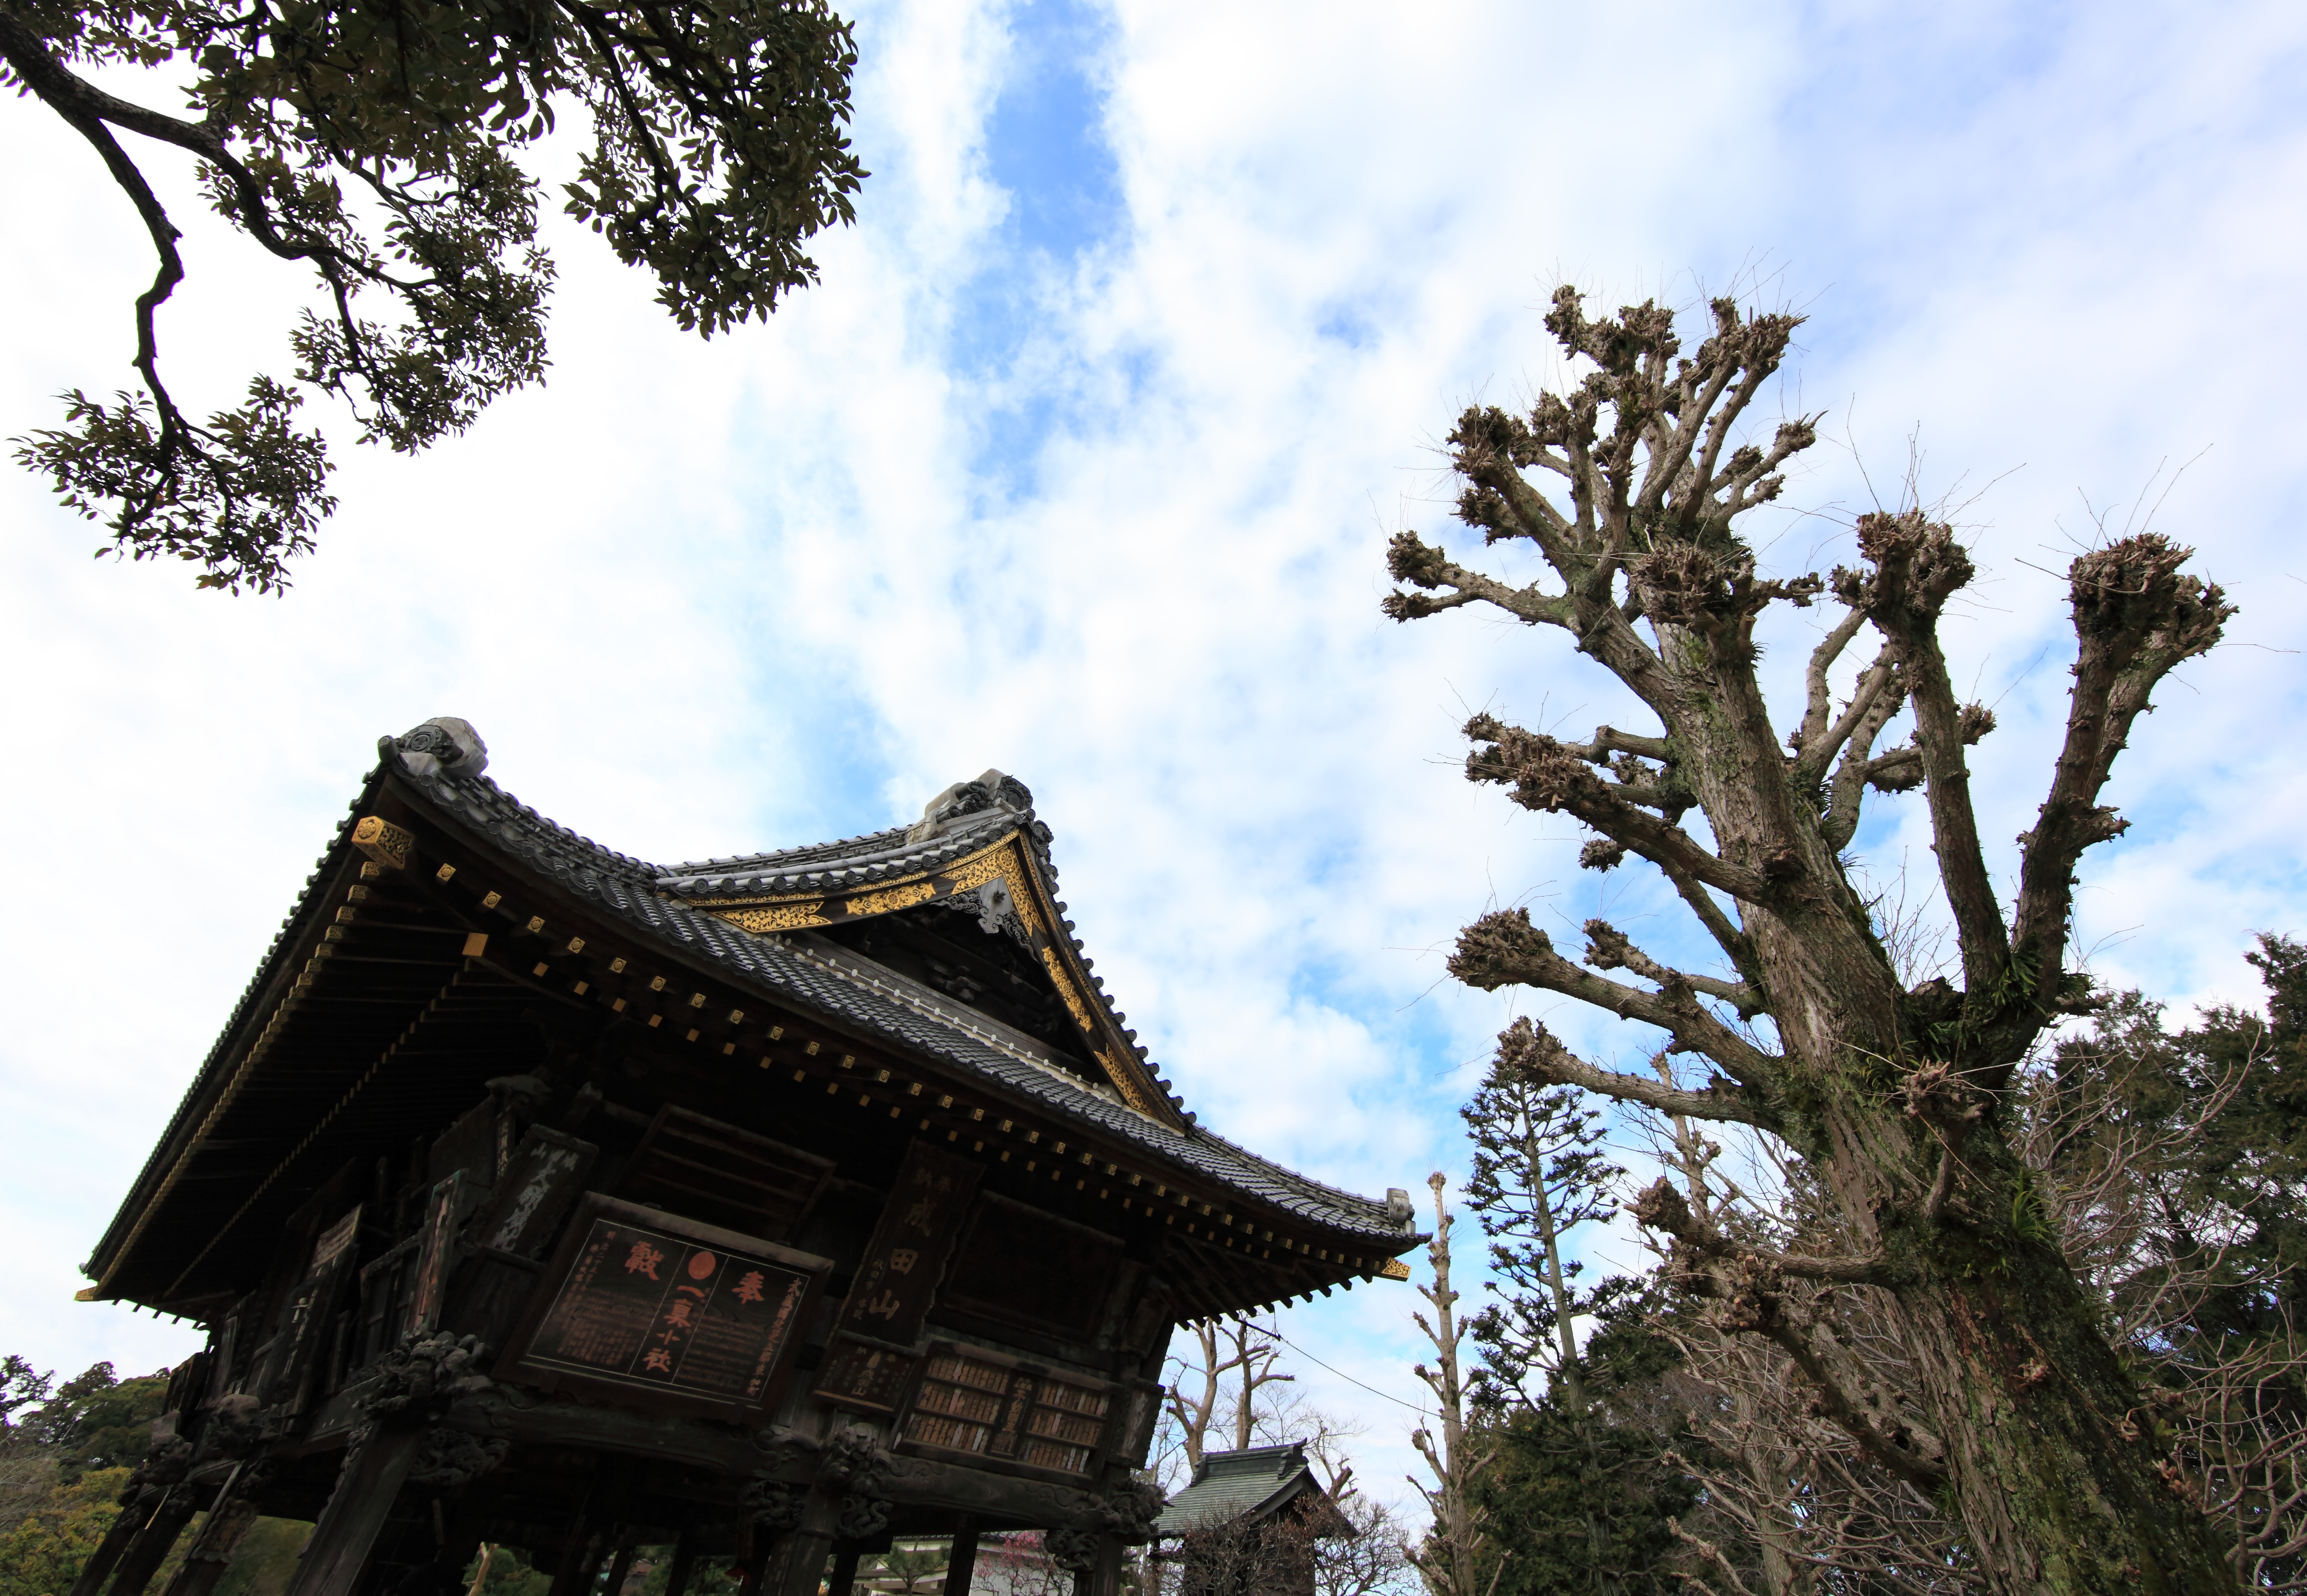
tree, architecture, house, building, high, tower, castle, landmark, place of worship, temple, shrine, 5d, hires, markii, hi, res, resolution, woody plant